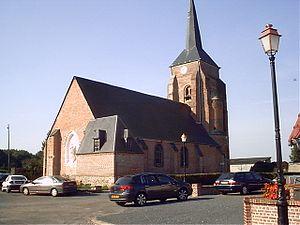
L'église de Valines, Somme, France.
Valines est une commune française située dans le département de la Somme, en région Hauts-de-France.